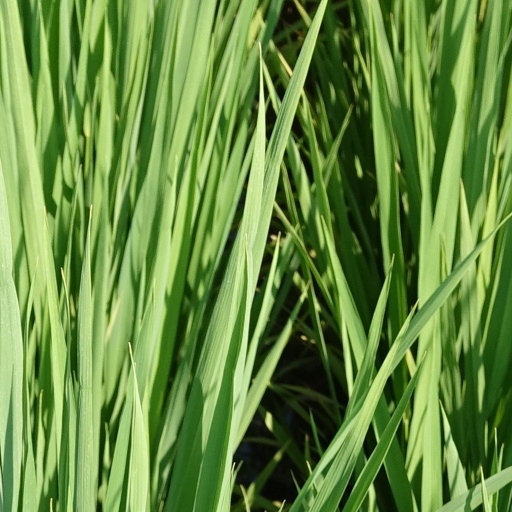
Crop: rice